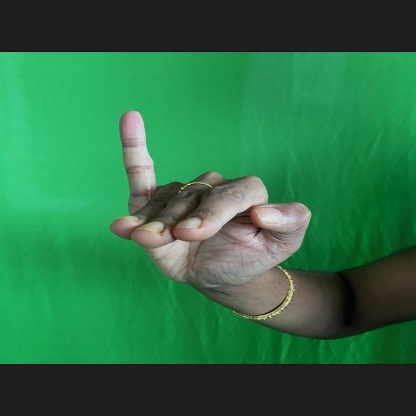
Mudra: Hamsapaksha